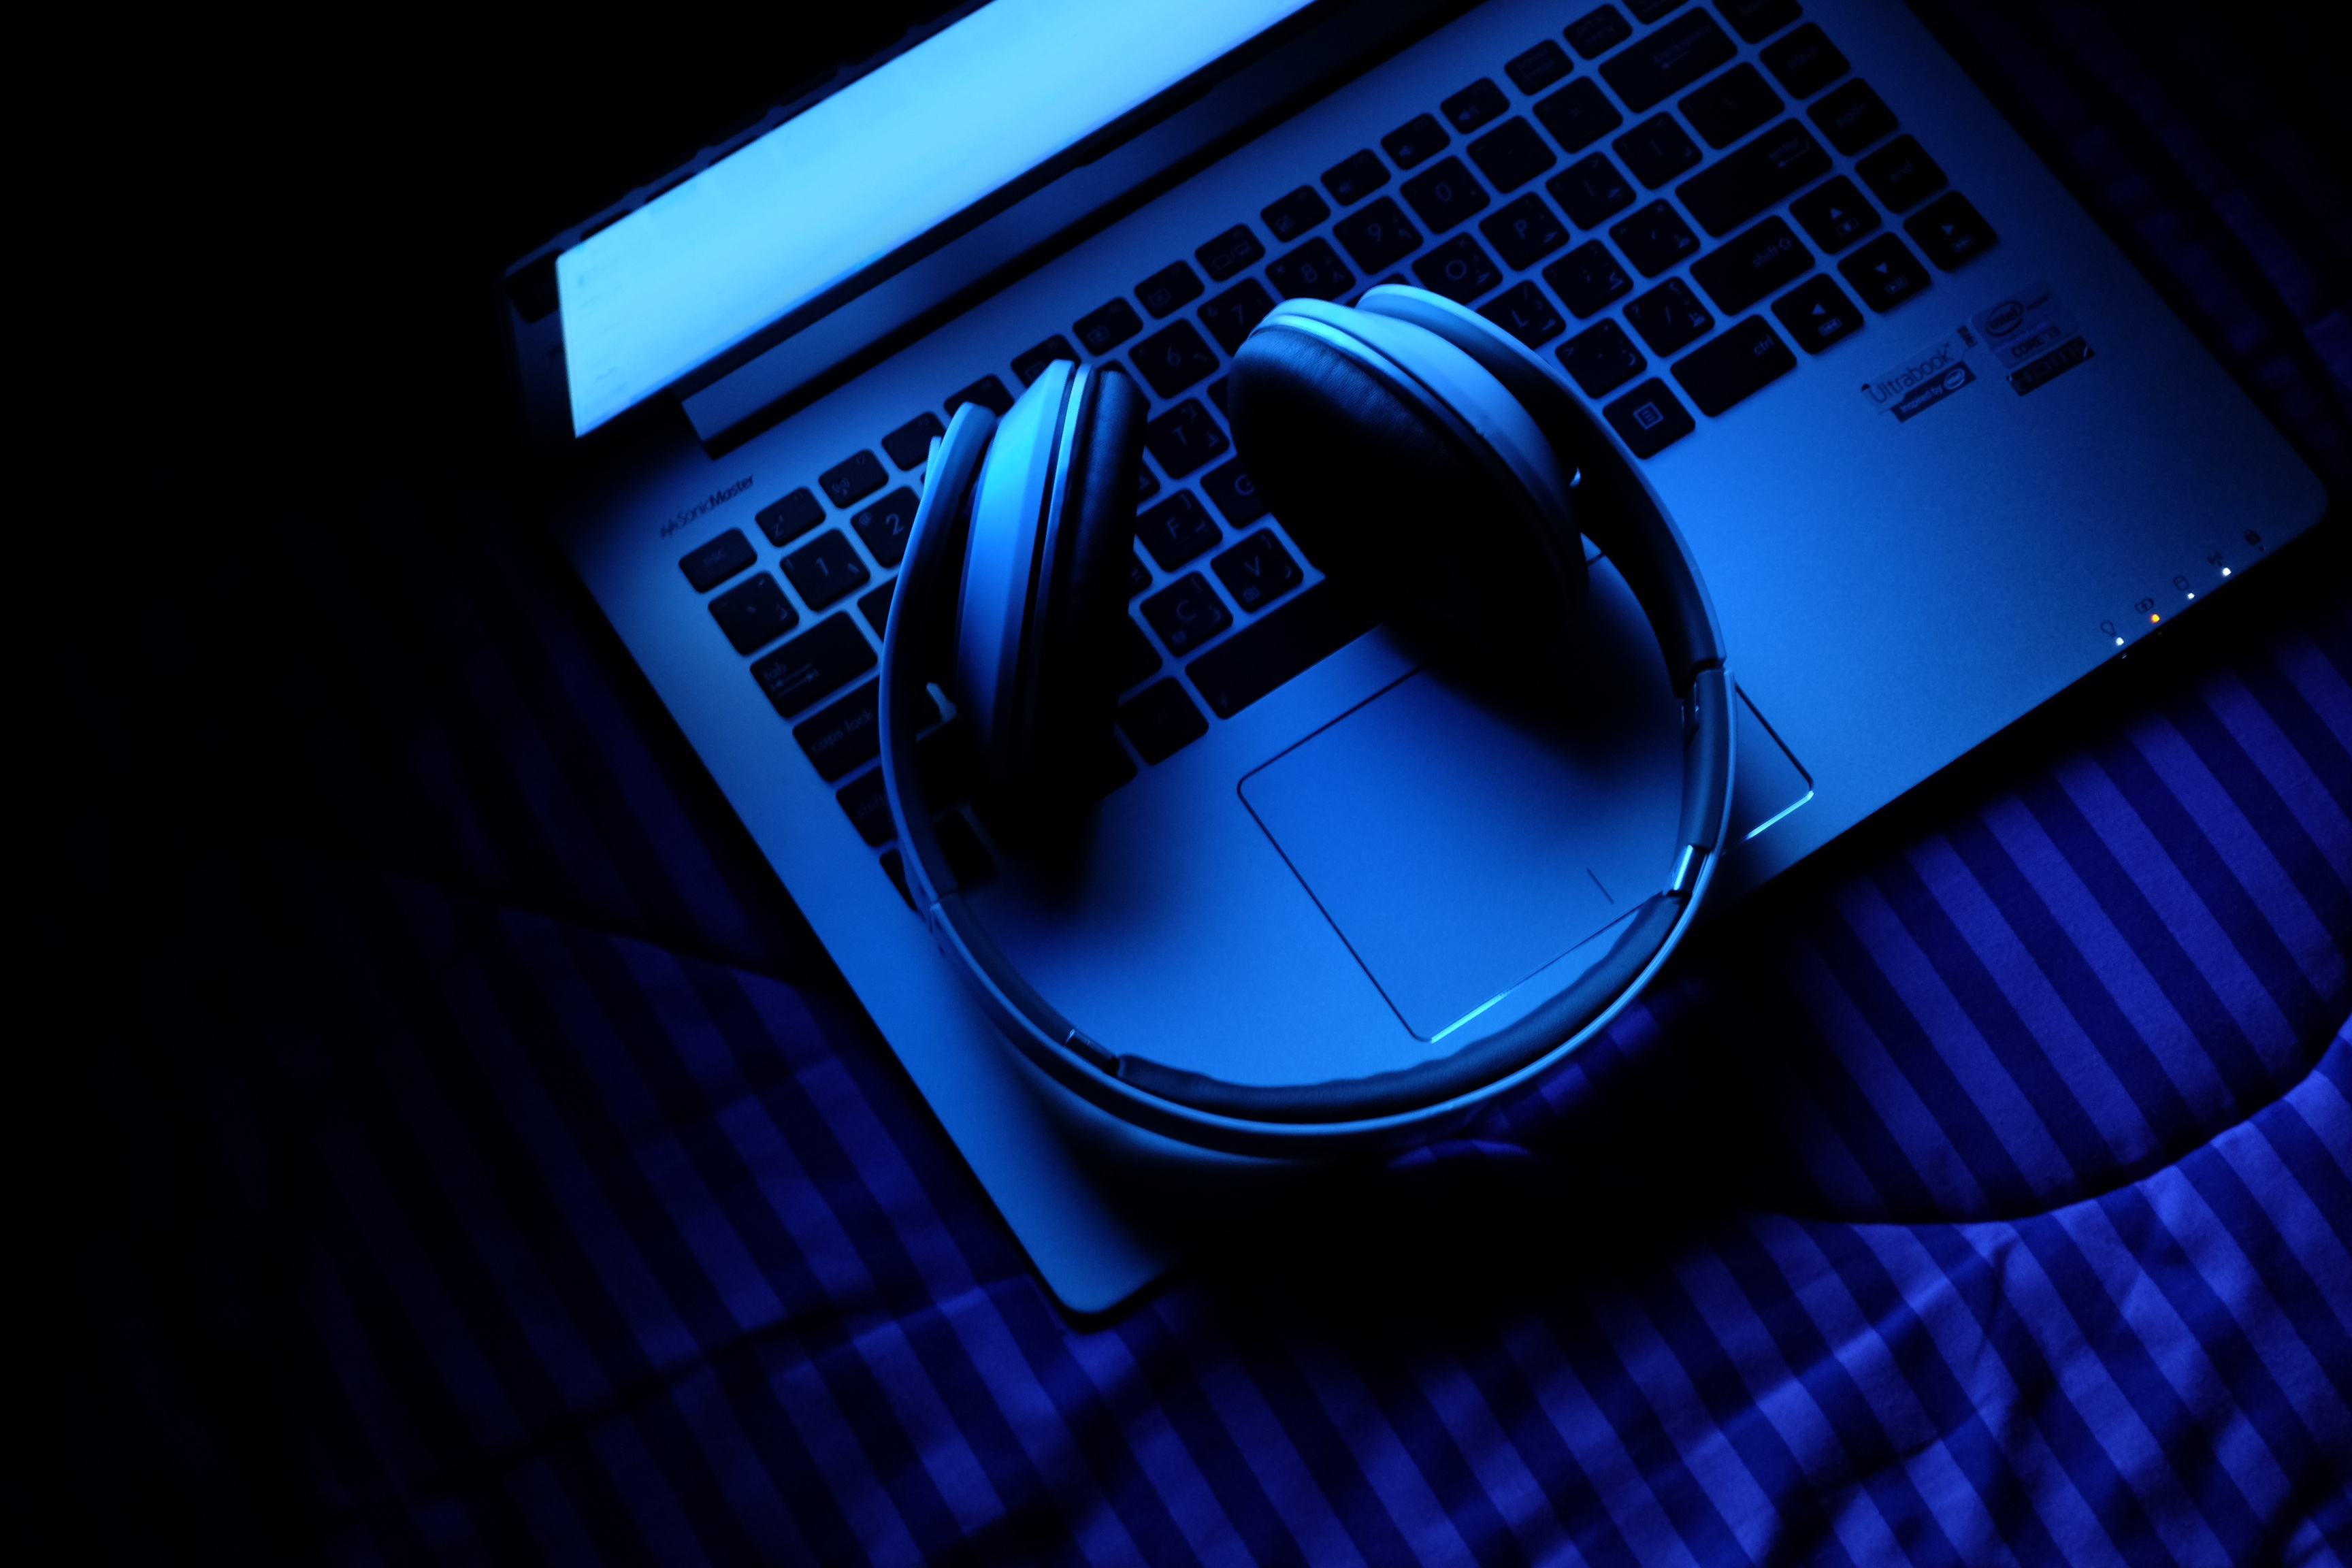
laptop, notebook, music, light, technology, darkness, blue, headphones, screenshot, computer wallpaper